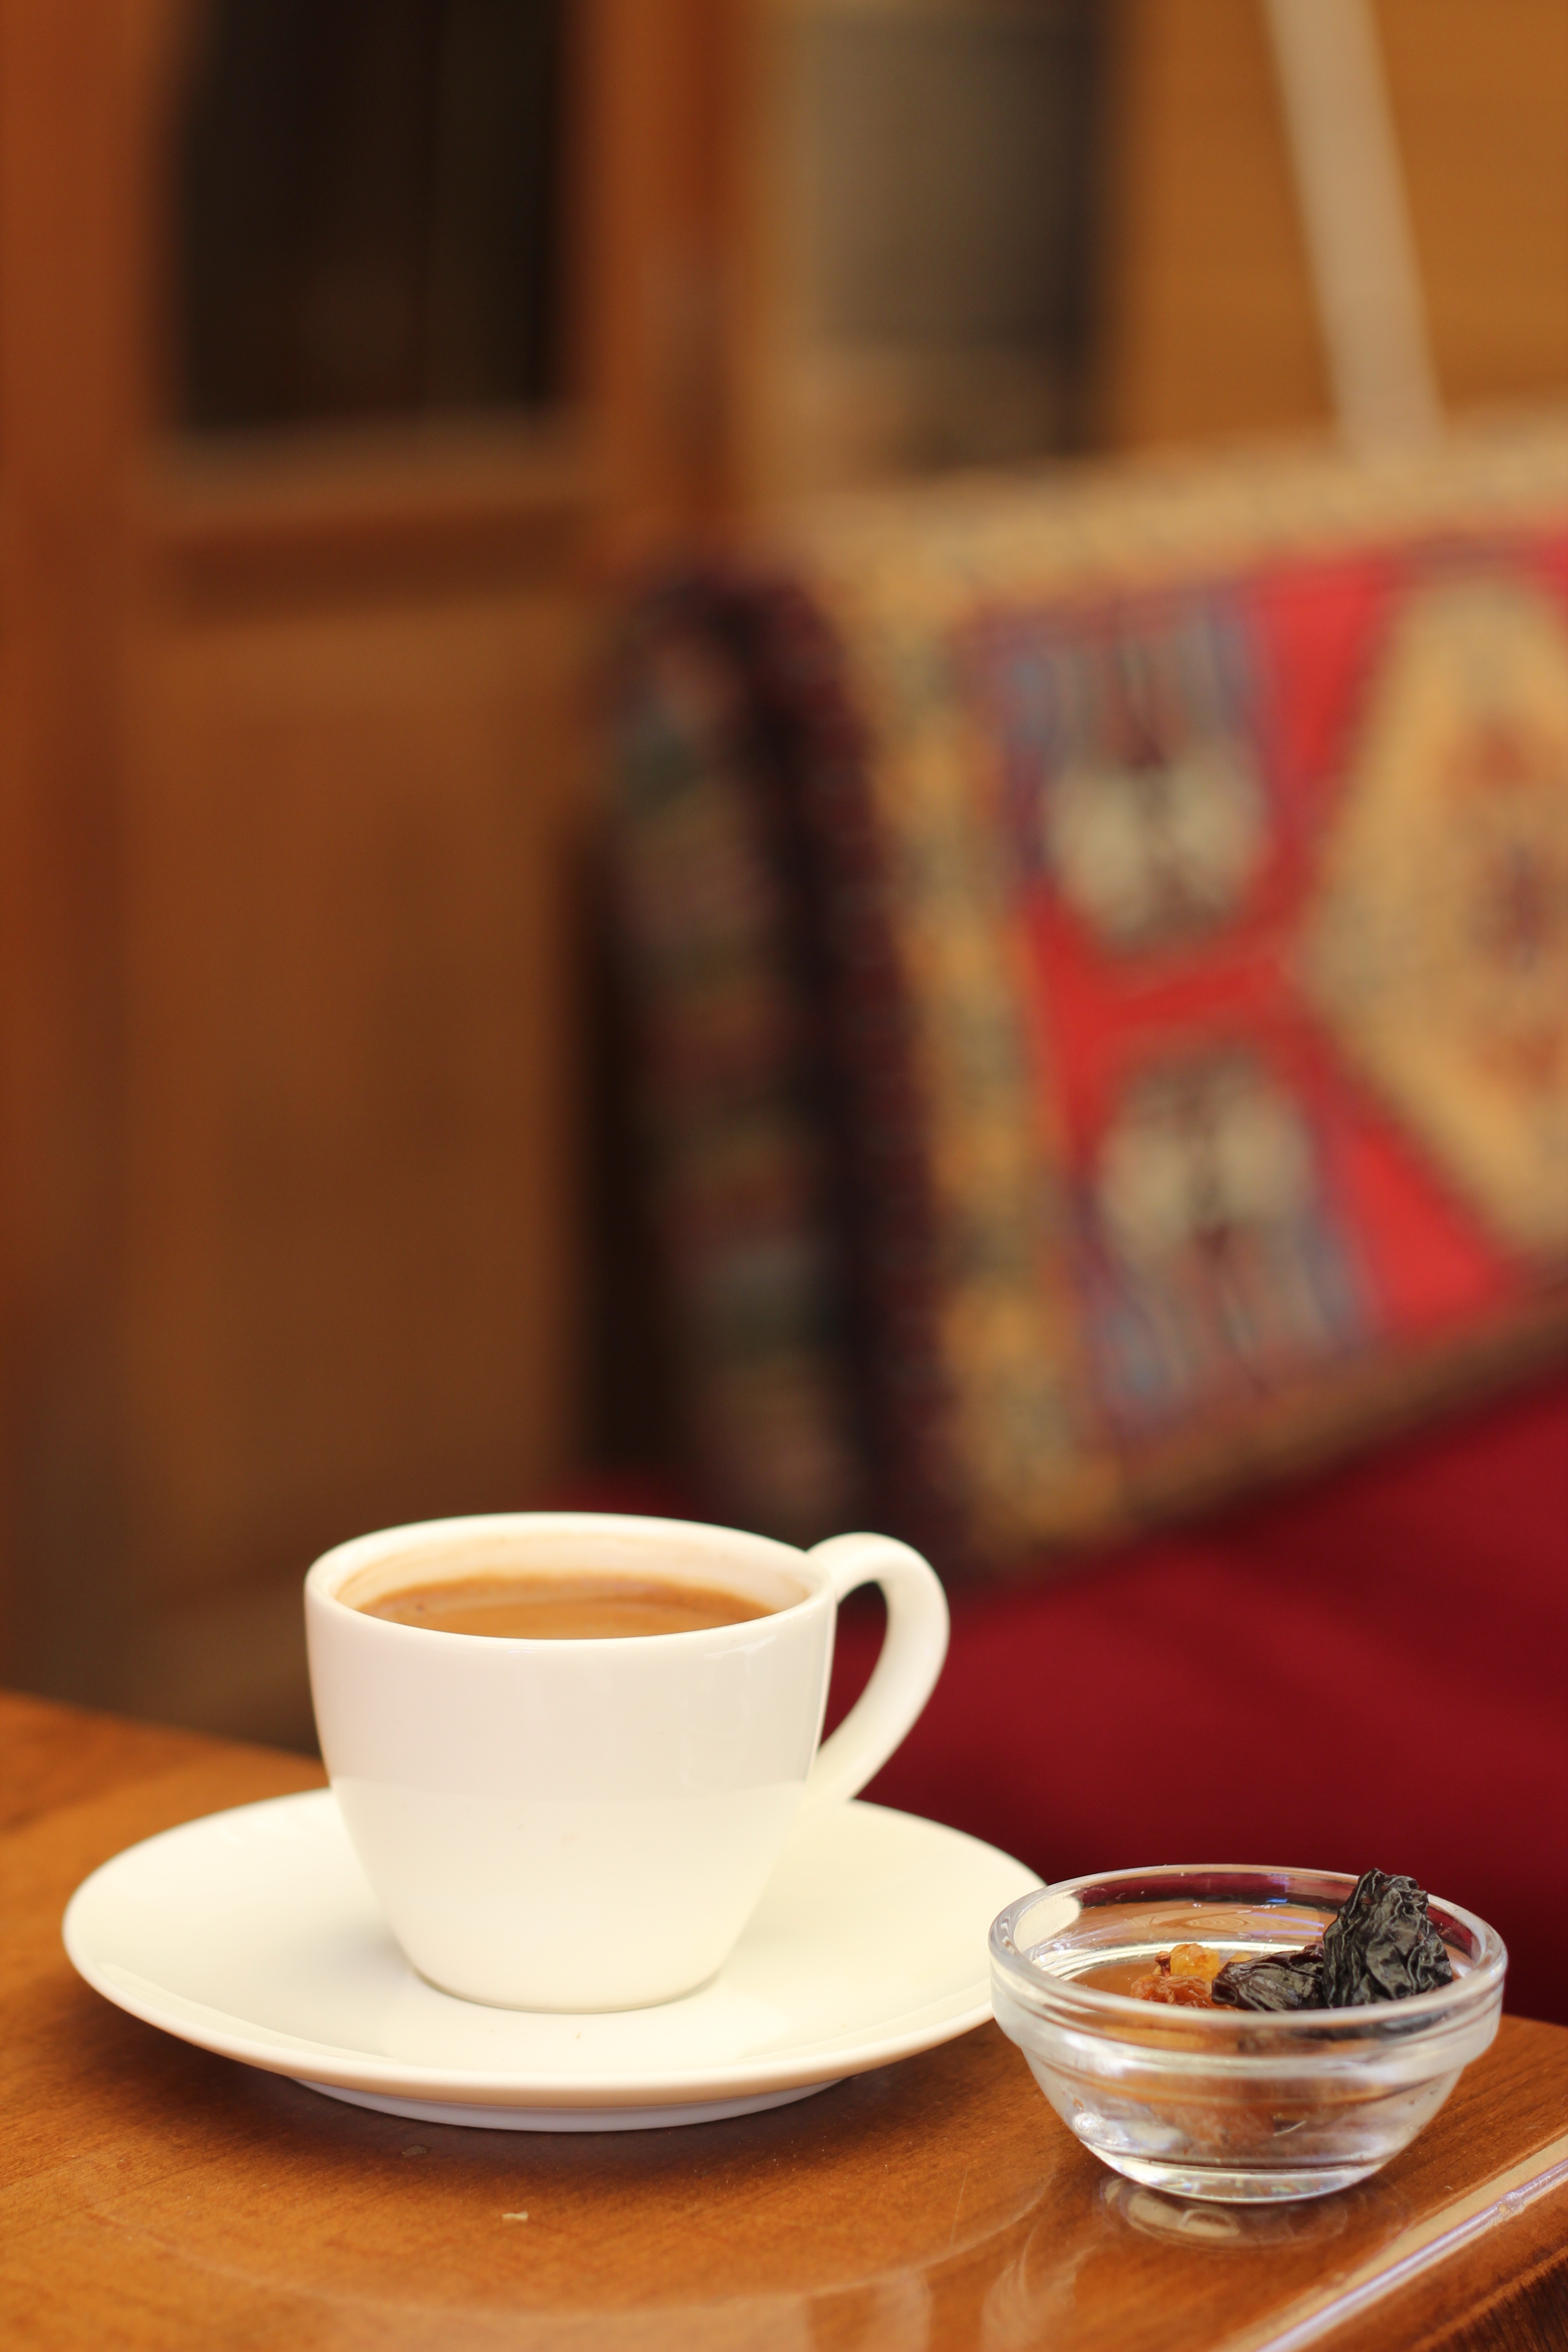
coffee, morning, old, cup, meal, drink, breakfast, on, flavor